Gymnesian Islands

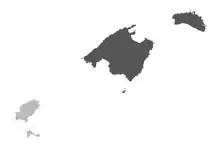
Gymnesian Islands (in dark grey)

The Gymnesians, or Gymnesic Islands, is a collective name given to the two largest (and easternmost) Balearic Islands, Mallorca and Menorca, distinguishing them from the Pityuses, or Pine Islands, Ibiza and Formentera.